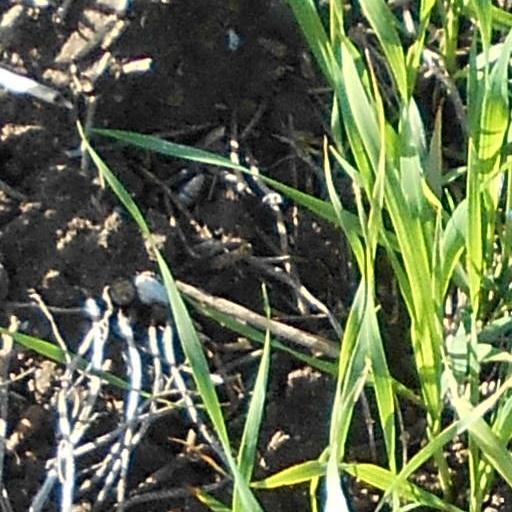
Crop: wheat